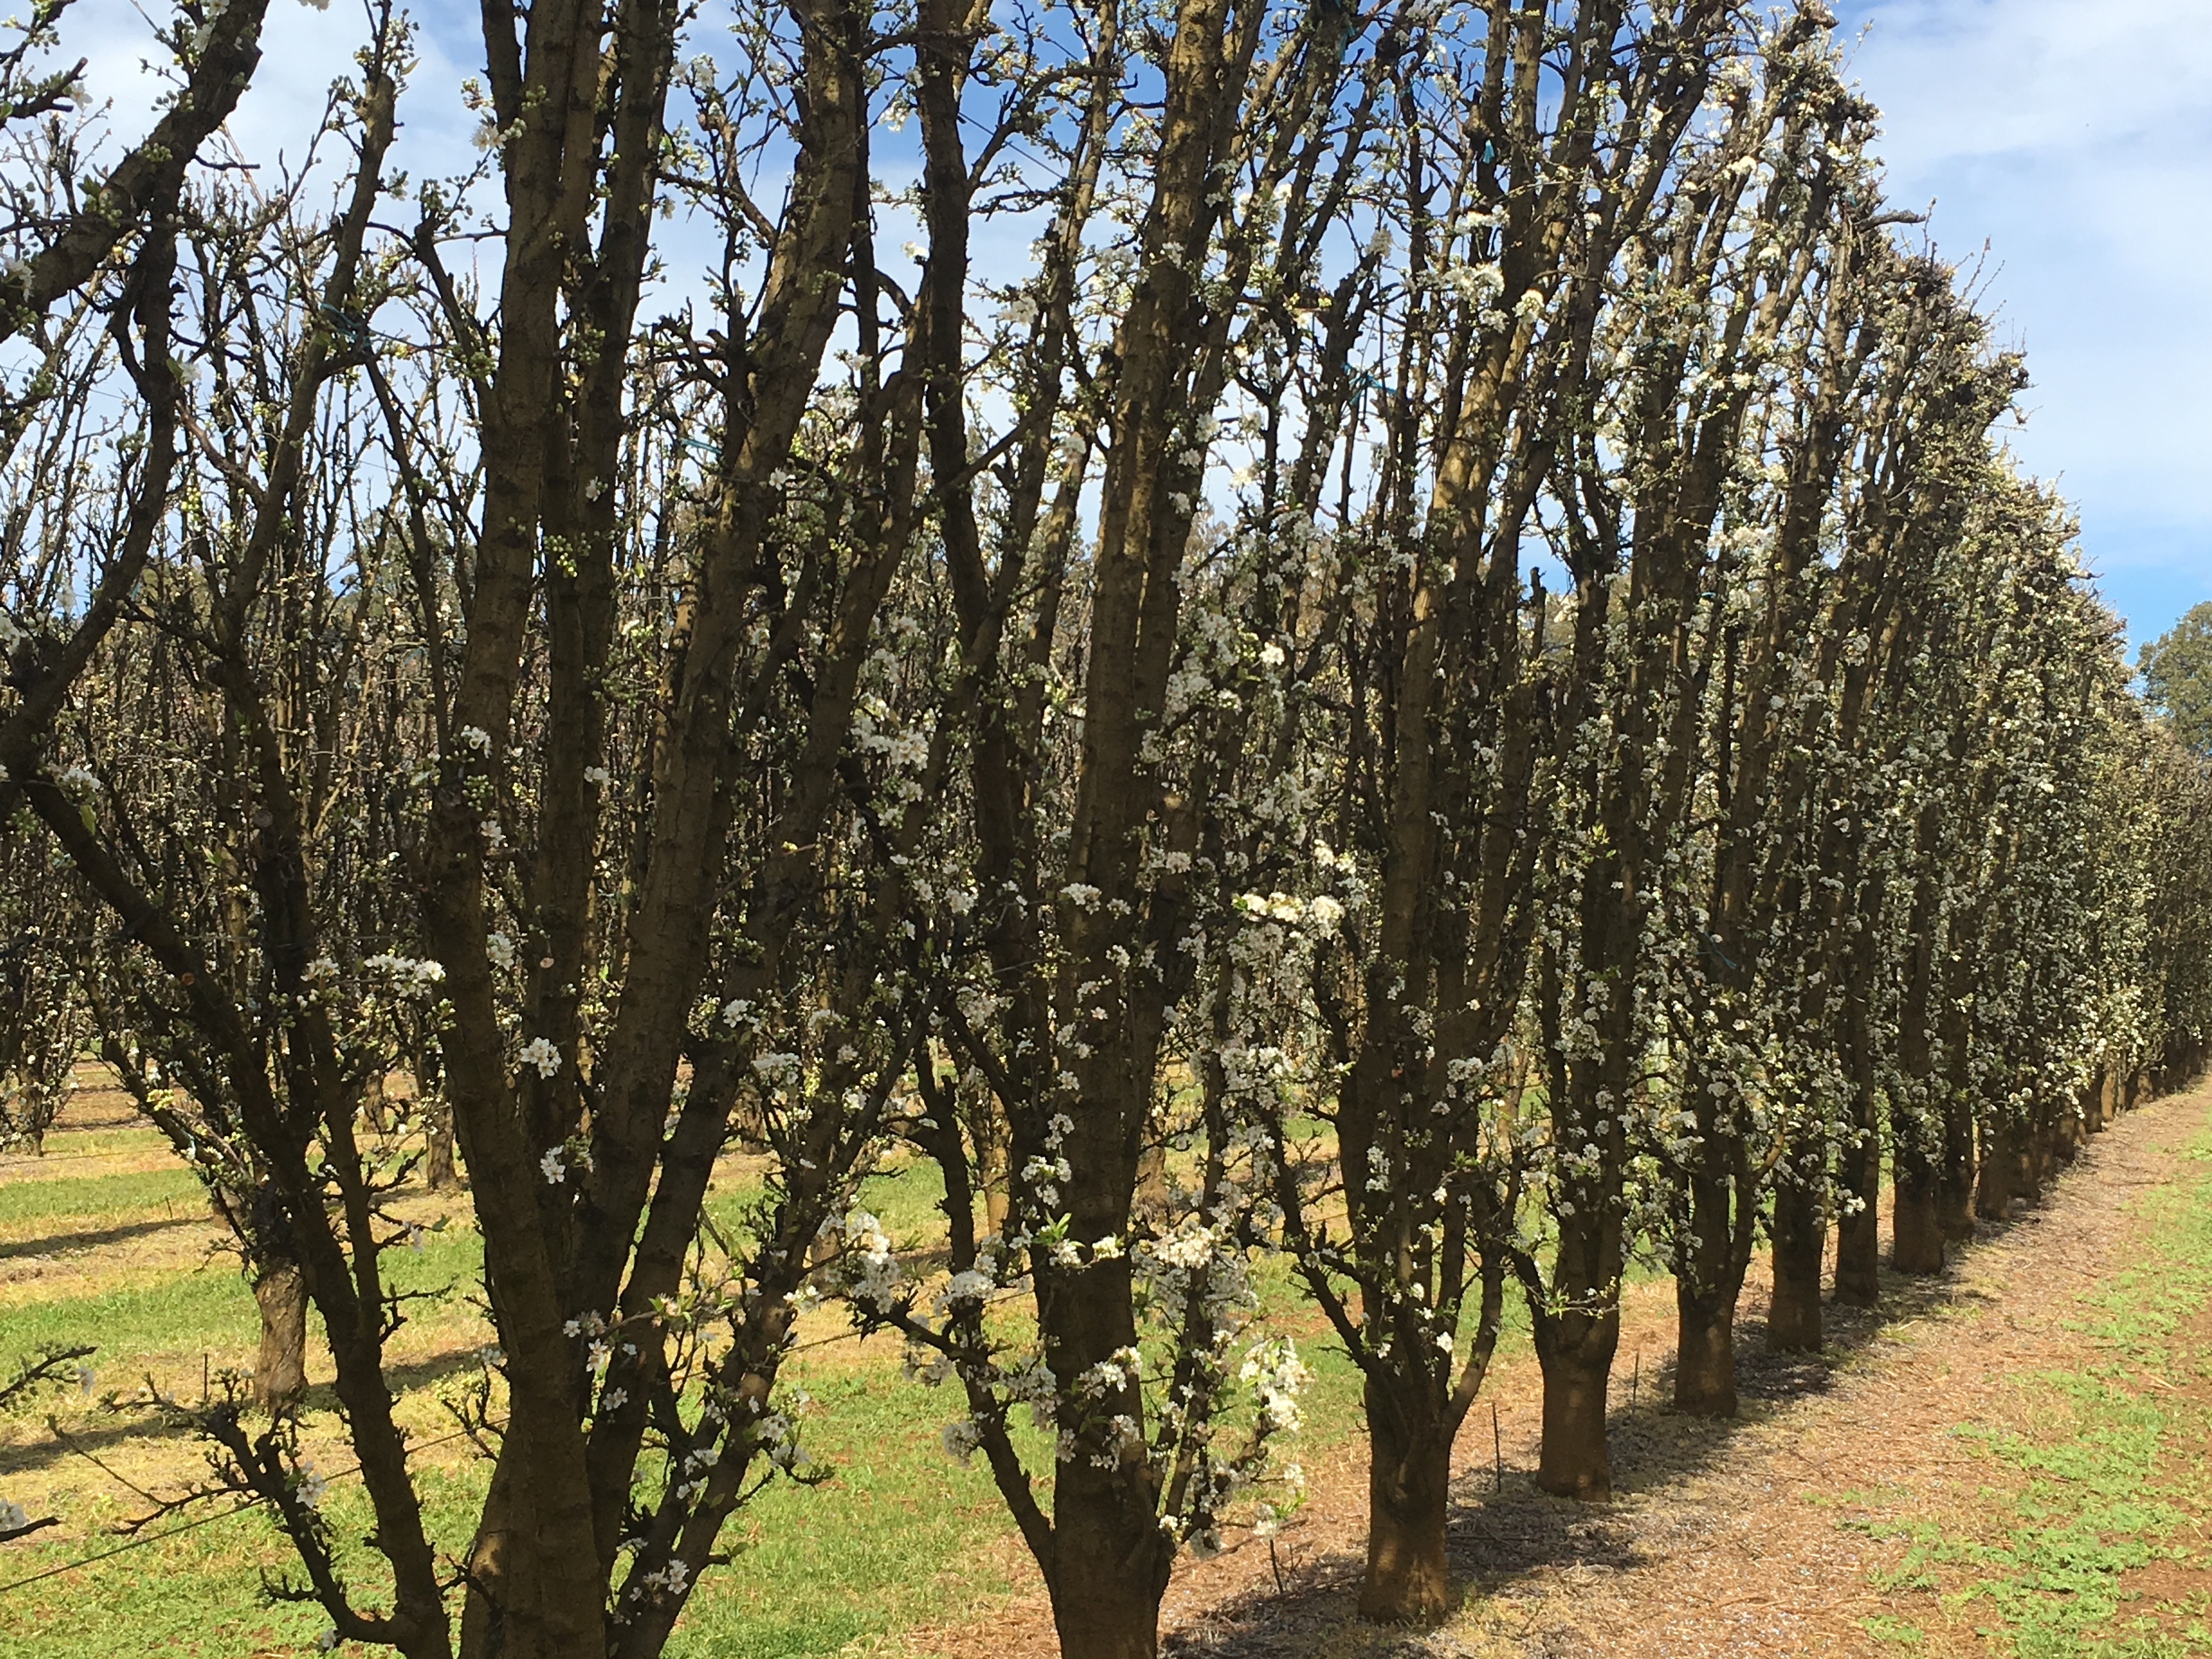
tree, plant, produce, agriculture, shrub, plantation, grove, ecosystem, flowering plant, woody plant, land plant